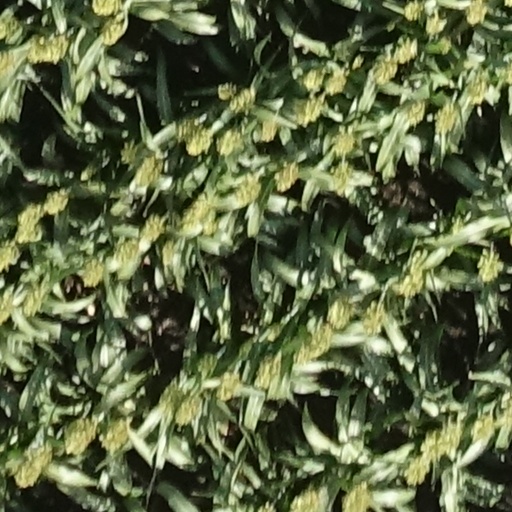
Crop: sorghum